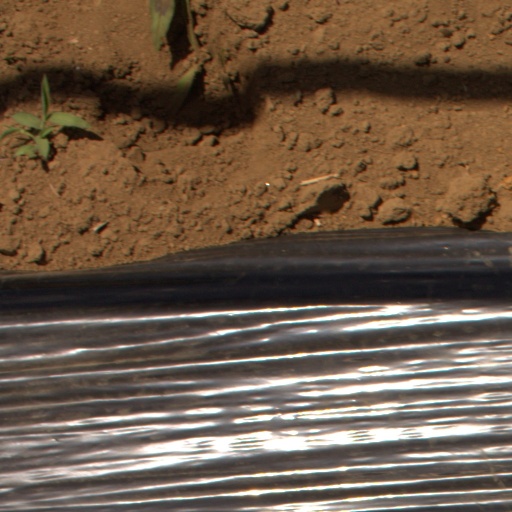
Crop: Jerusalem artichoke